Terence Wheeler

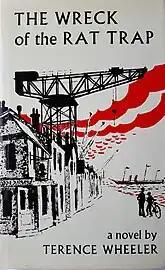

Despite being active and staunch Marxists, Eddie and Florrie sent Wheeler to a Roman Catholic primary school where they thought he would get a good education. The dissonance between the Marxism of home and the traditional Catholic doctrine of school was intense for him. Nonetheless, he excelled, passed his eleven-plus exam and progressed to a local grammar school.